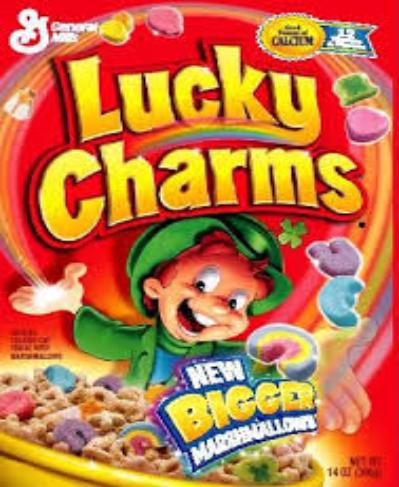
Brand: Lucky Charms
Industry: Food